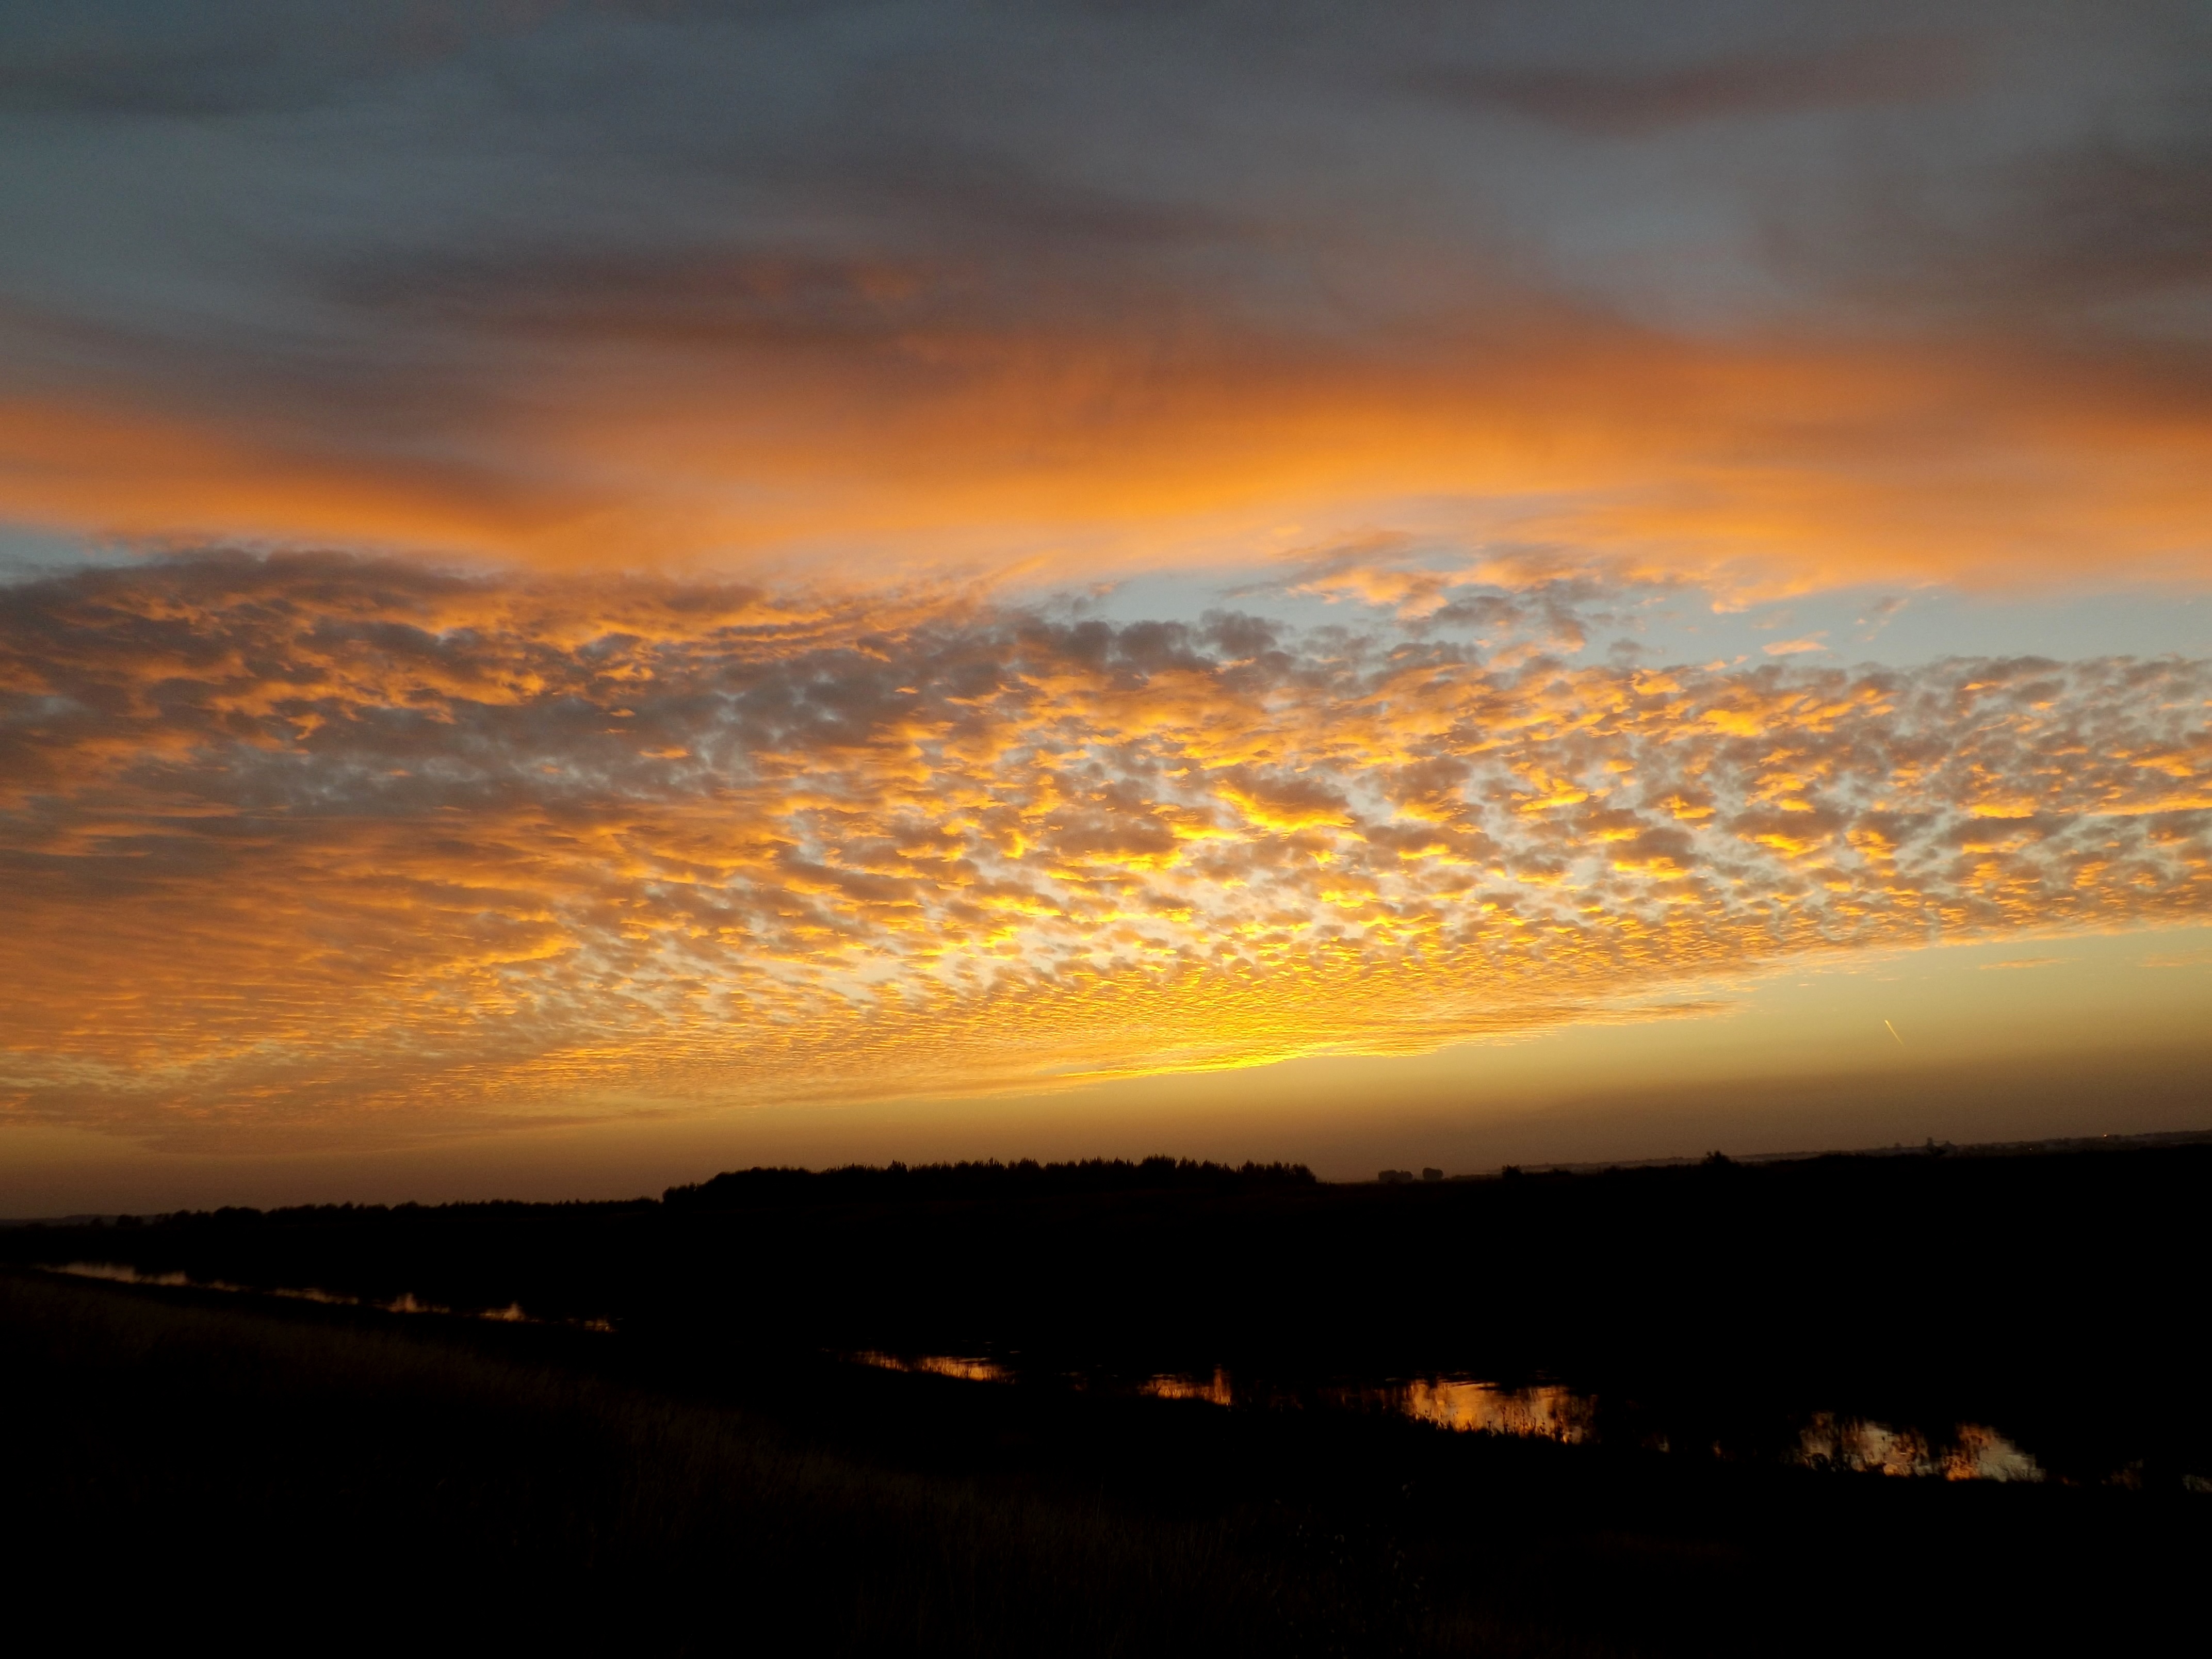
sea, horizon, cloud, sky, sun, sunrise, sunset, sunlight, morning, dawn, atmosphere, dusk, evening, red, fluffy, in the evening, afterglow, red sky at morning